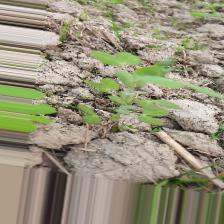
Label: Normal